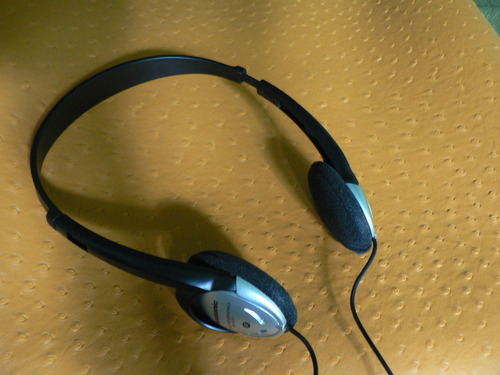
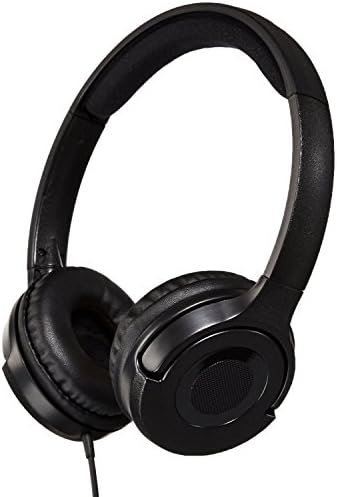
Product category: headphones
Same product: no